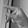
ASL letter: P